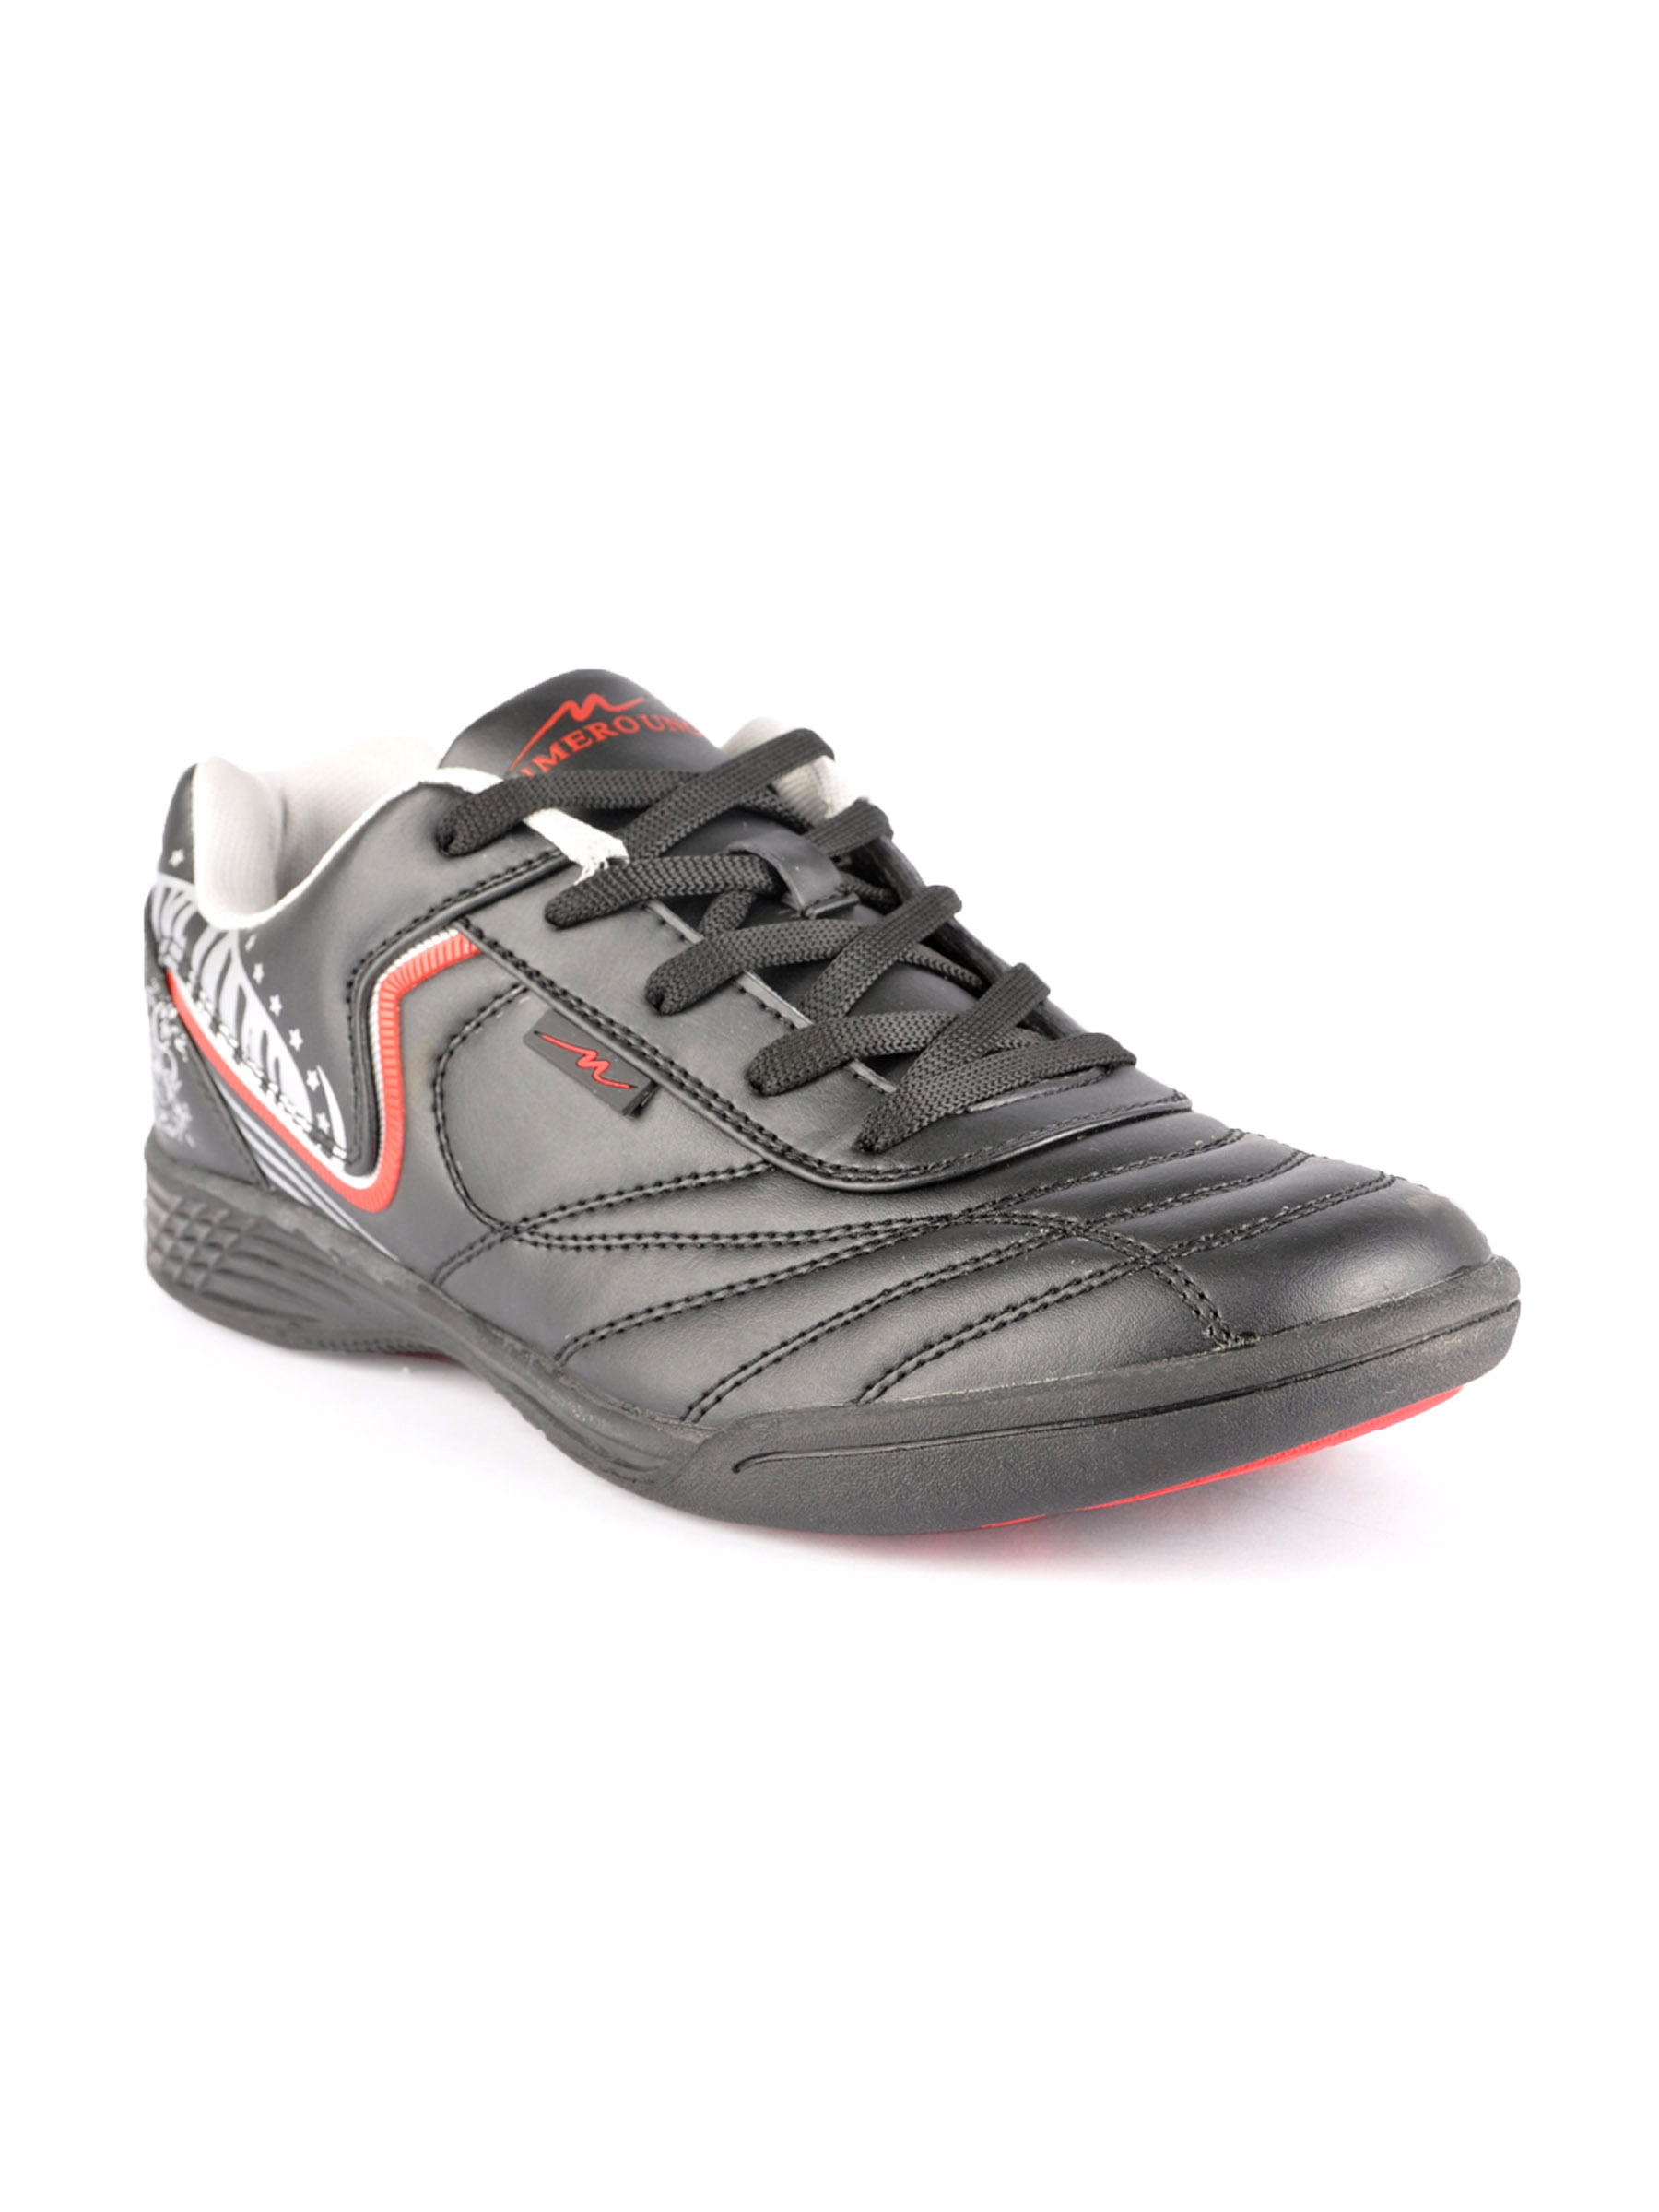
Numero Uno Men Black Casual Shoes
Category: Footwear / Shoes / Casual Shoes
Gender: Men
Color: Black
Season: Fall 2011
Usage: Casual